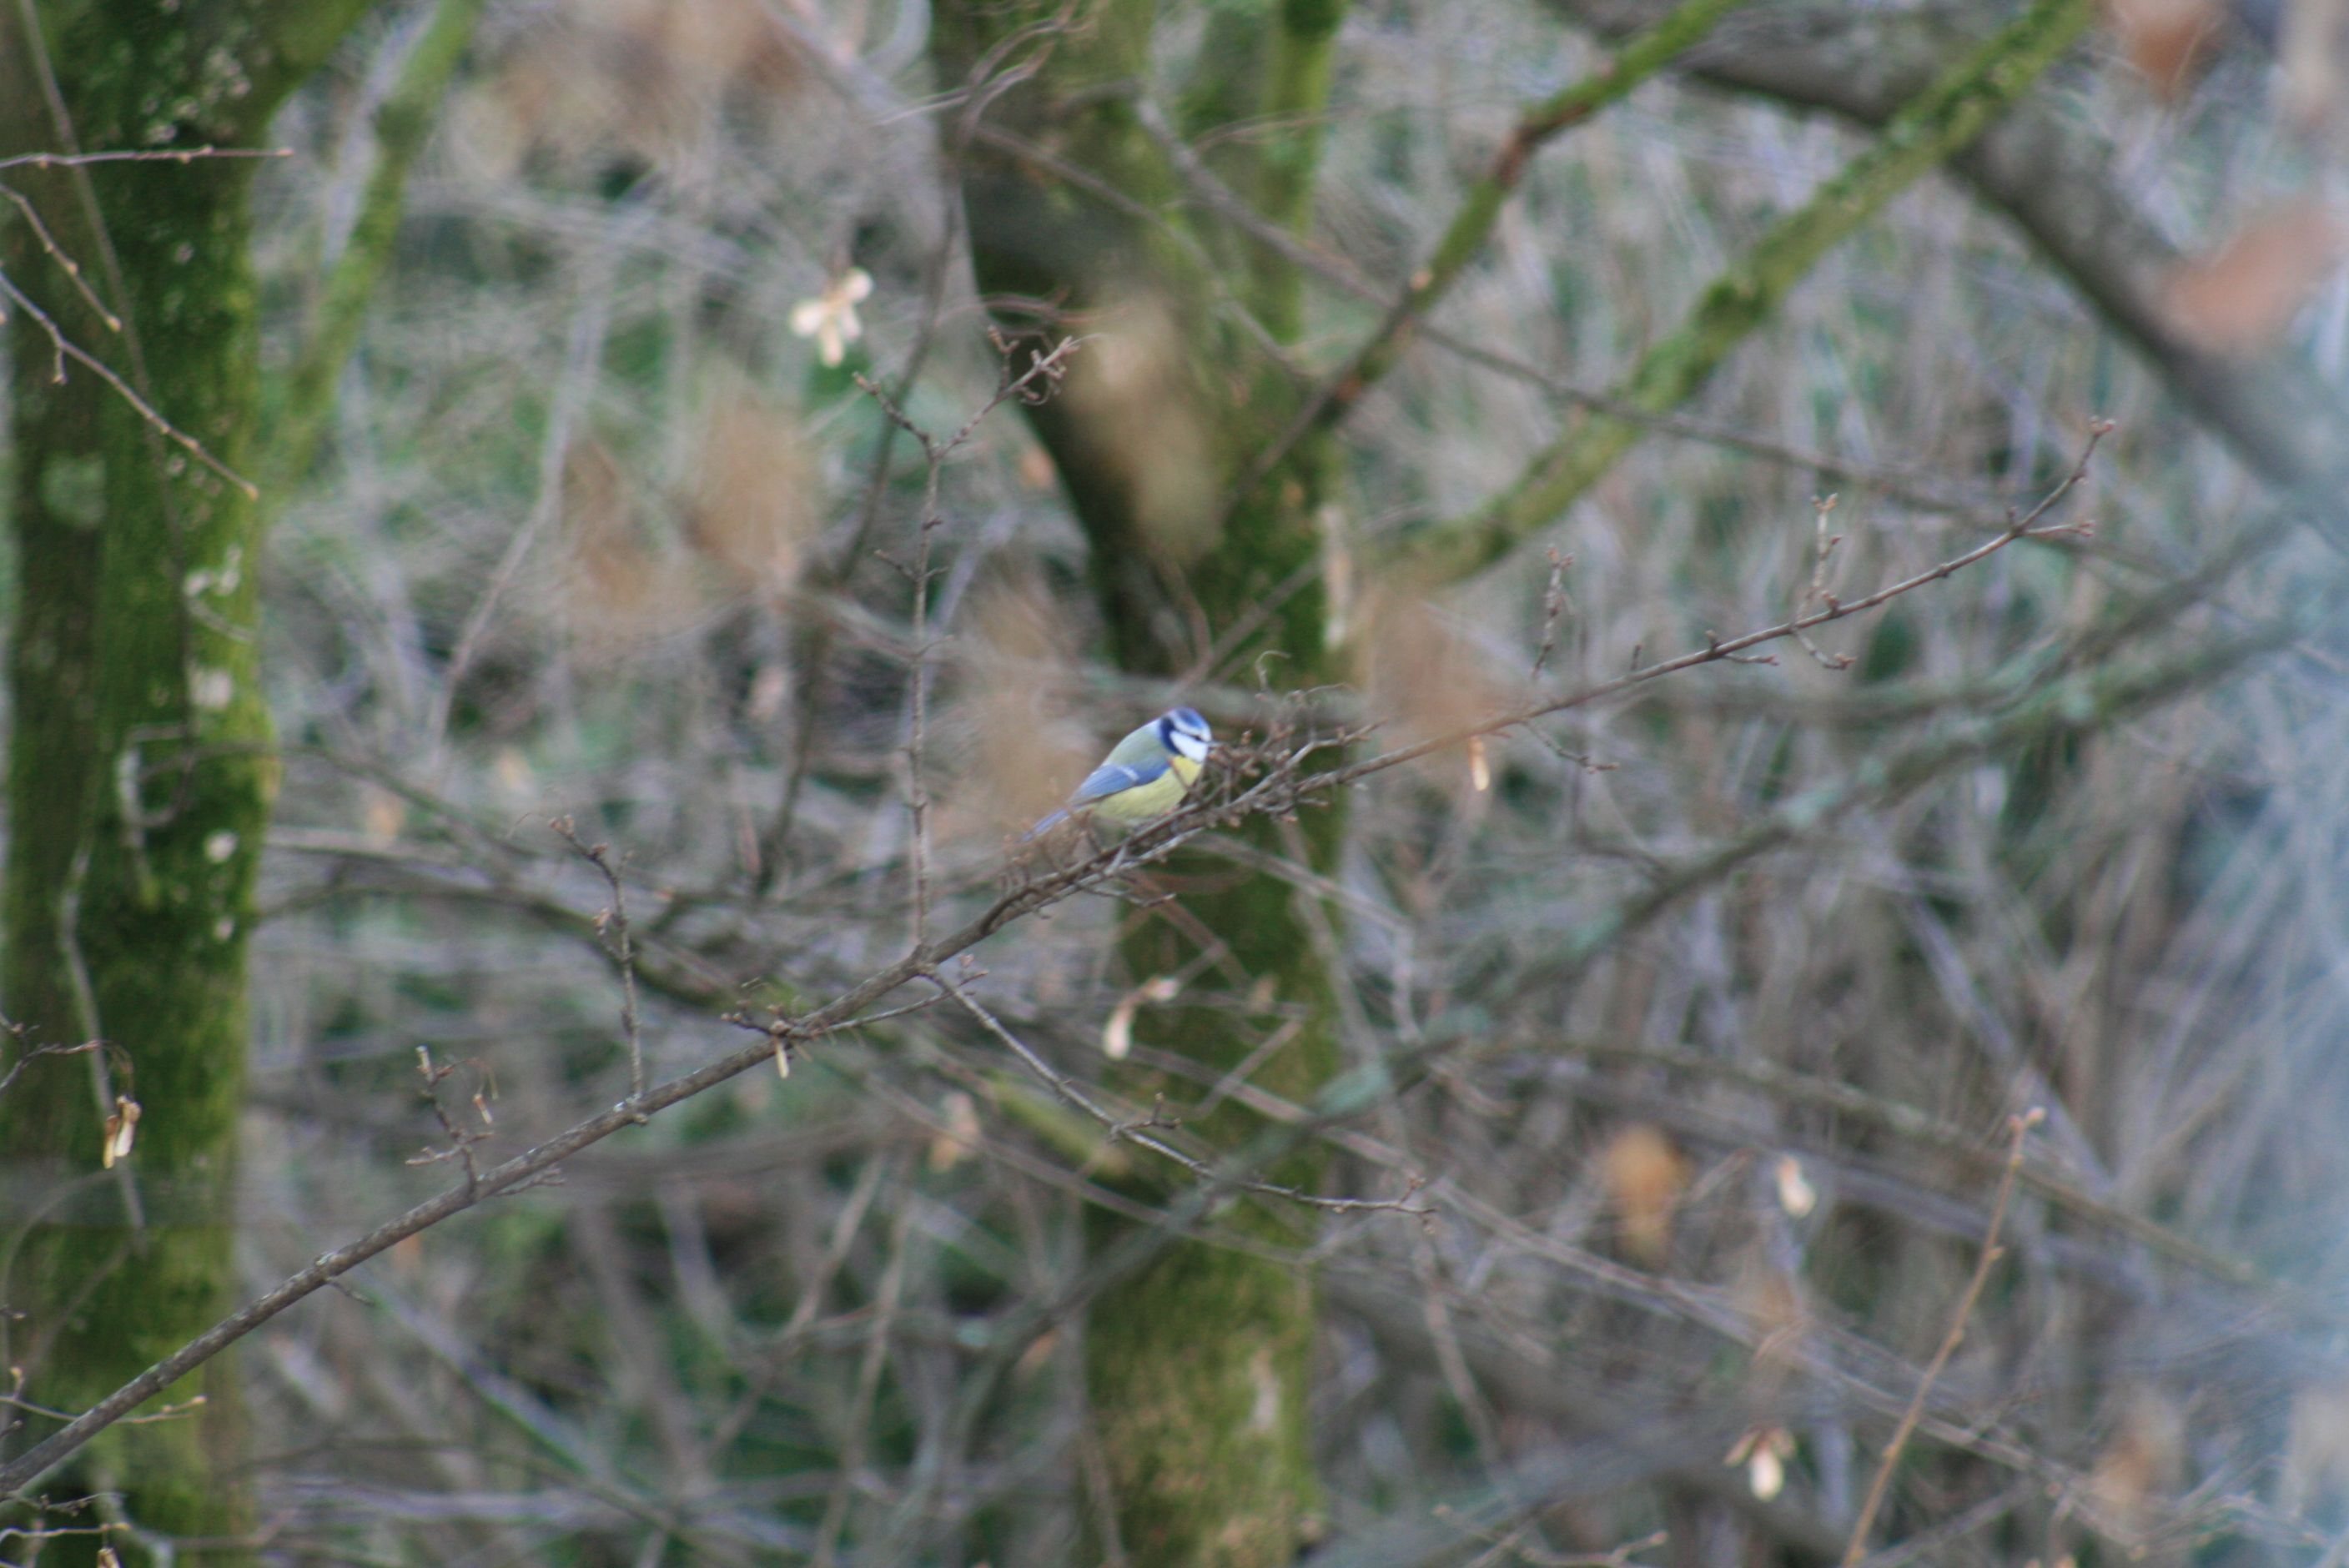
bird, blue tit, fauna, branch, wildlife, plant, tree, beak, grass family, twig, grass